Hachikō

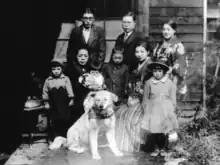
Hachikō with Ueno and his family

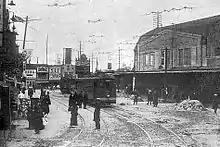
Shibuya Station as it was in the Taishō and pre-war Shōwa eras (1912–1945)

That evening, Hachikō went to Shibuya Station as usual, but Ueno never returned. The professor had suffered a cerebral hemorrhage while he was giving a lecture to his class and died subsequently. Hachikō, not understanding that his owner had died, showed up as usual in the evening and waited for Ueno’s arrival. When Ueno failed to come home, Hachikō acted distressed and sniffed and paced around Ueno’s empty house, even refusing food for days. In the weeks that followed, Ueno’s wife, Yaeko and colleagues made arrangements for the dog’s care. Hachikō was given to new caretakers numerous times, and sent to the countryside briefly, but repeatedly escaped or wandered back to the Shibuya area. Eventually, one of Ueno’s former gardeners, Kikuzaburō Kobayashi, who lived near Shibuya, took Hachikō in and provided a home close to the station. Yet Hachikō continued to travel to Shibuya Station almost daily. Each day despite weather conditions, the dog appeared in front of the station’s ticket gates, appearing precisely when the train was due at the station.